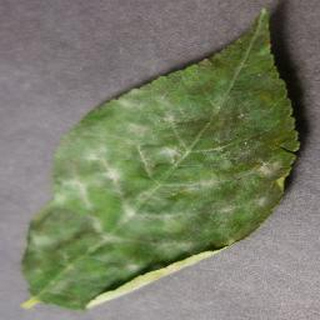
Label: cherry_powdery_mildew